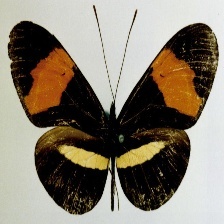
Species: RED POSTMAN
Butterfly family (ImageNet category): monarch